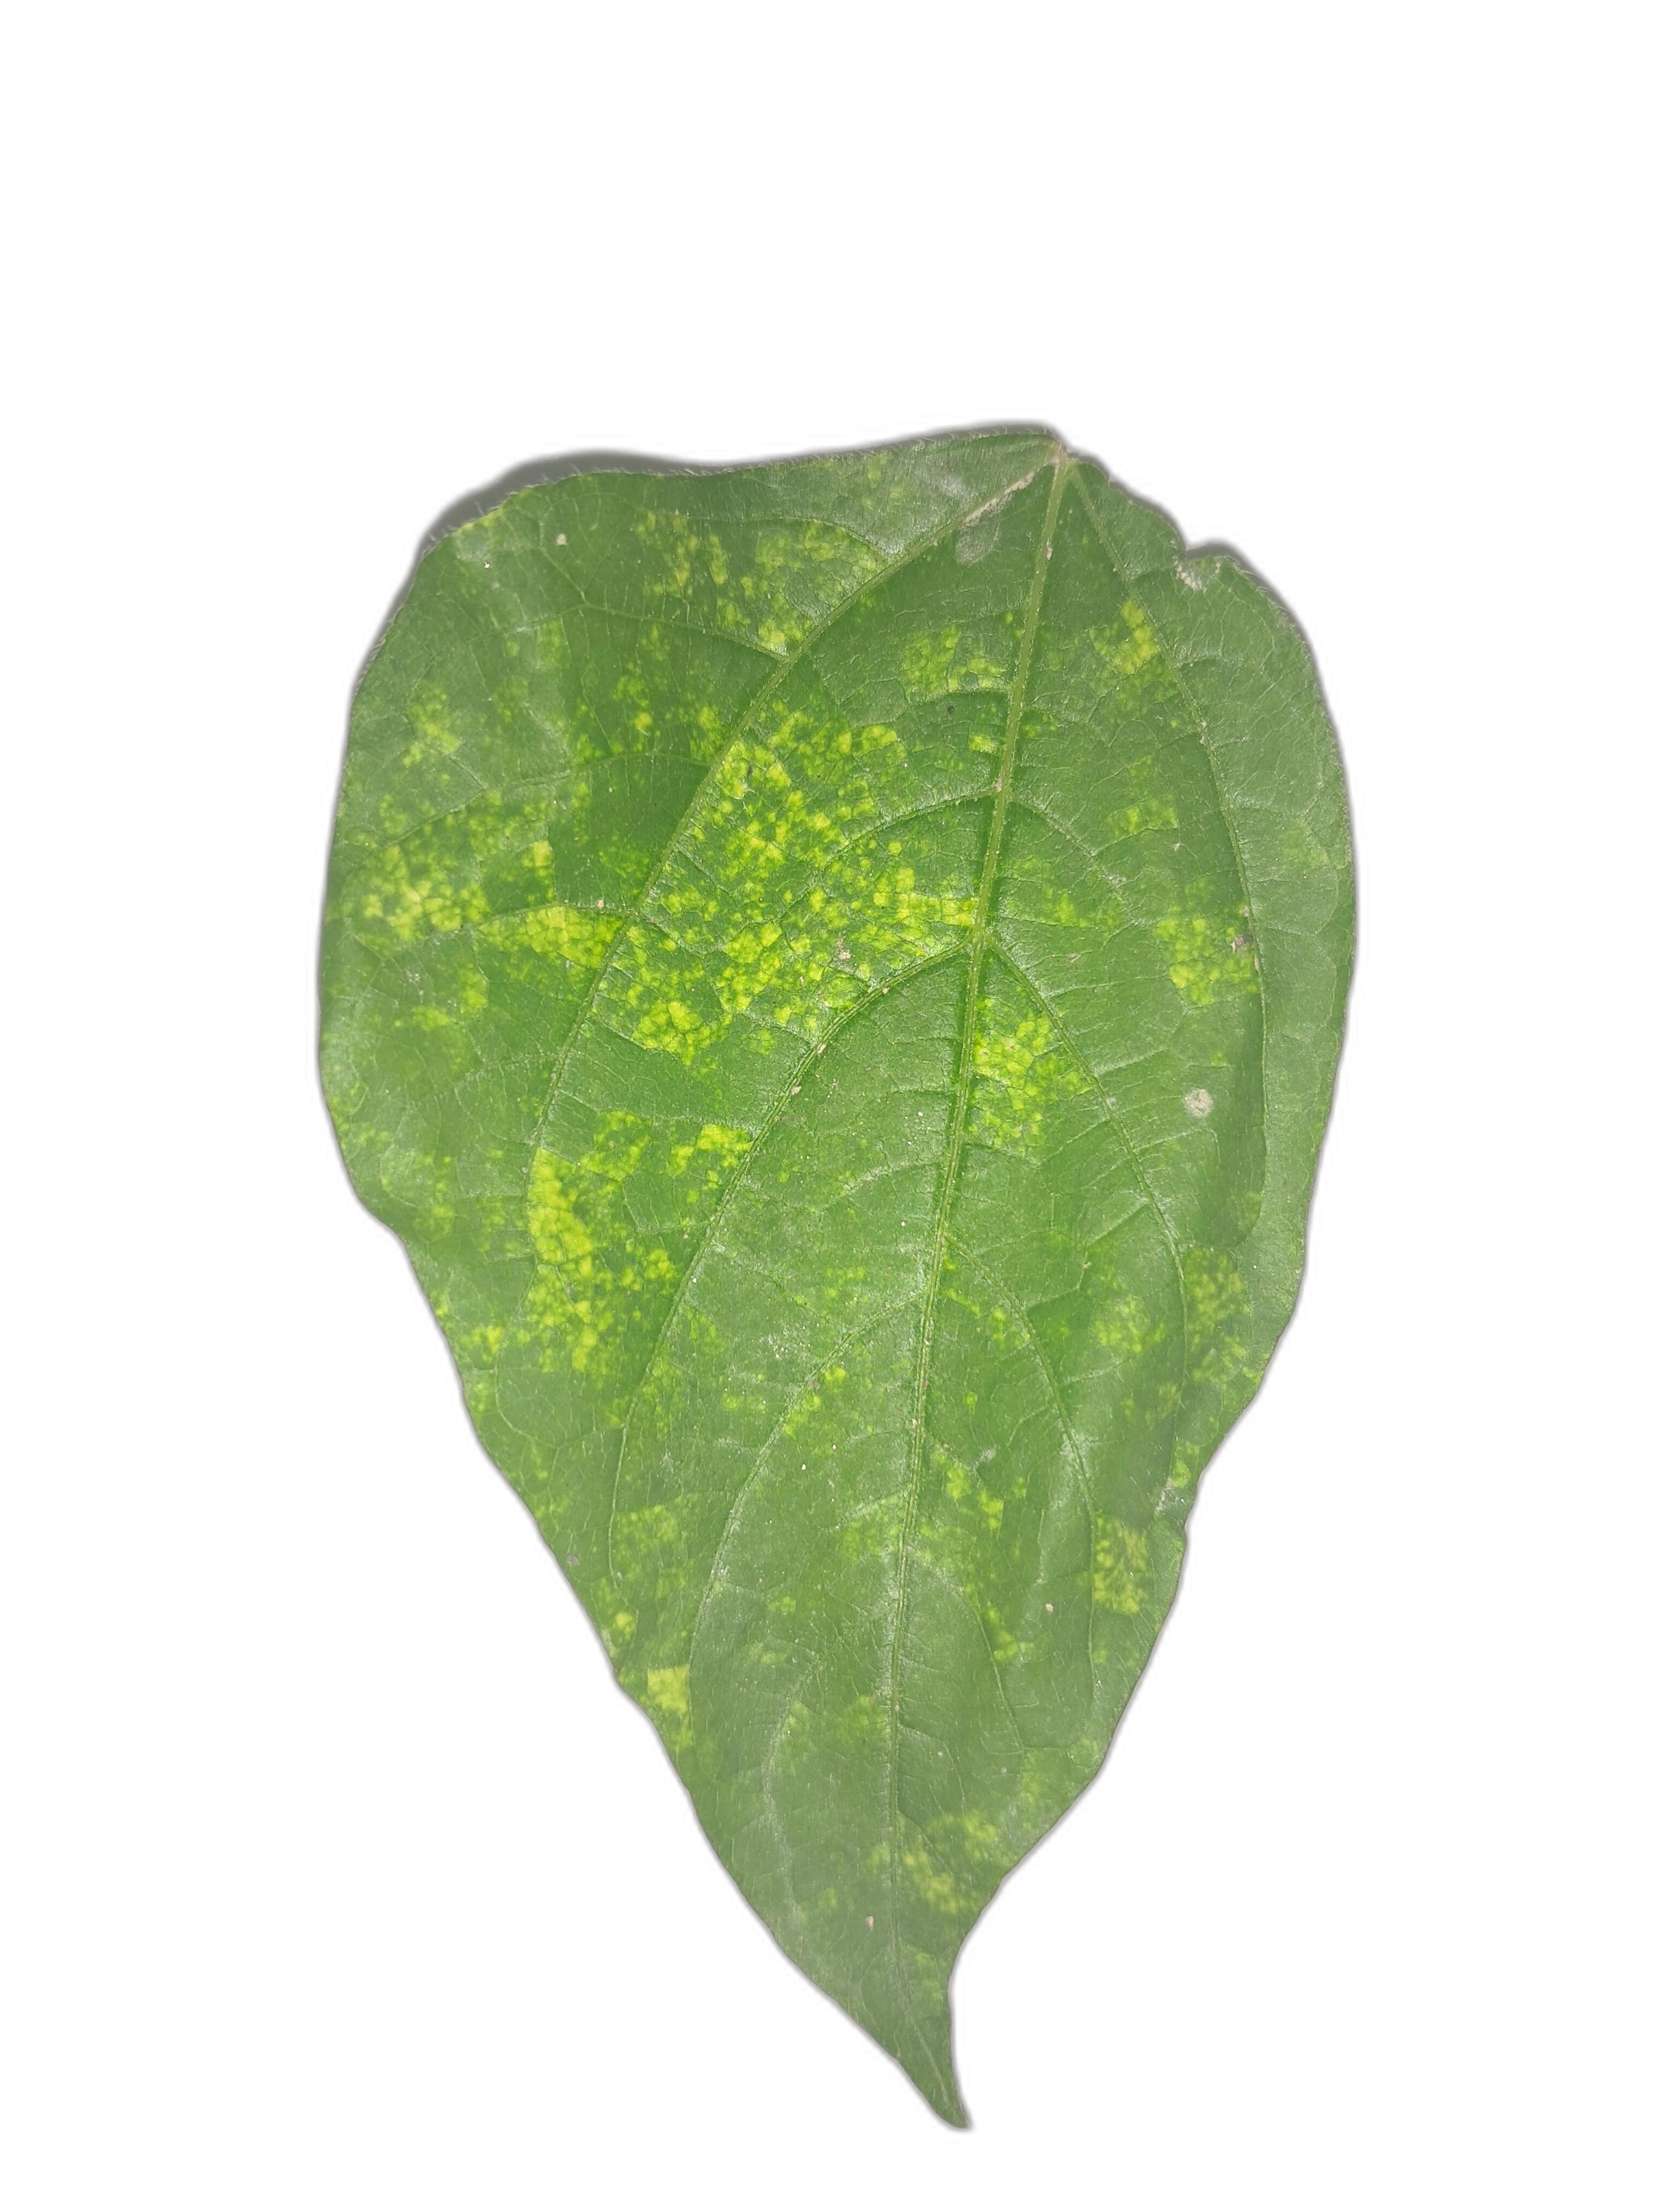
Label: Yellow Mosaic